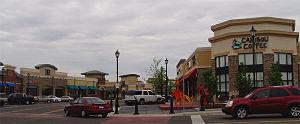
La ville américaine de Saint Anthony est située dans les comtés de Hennepin et Ramsey, dans l'État du Minnesota. Sa population s’élevait à 8 226 habitants lors du recensement de 2010.